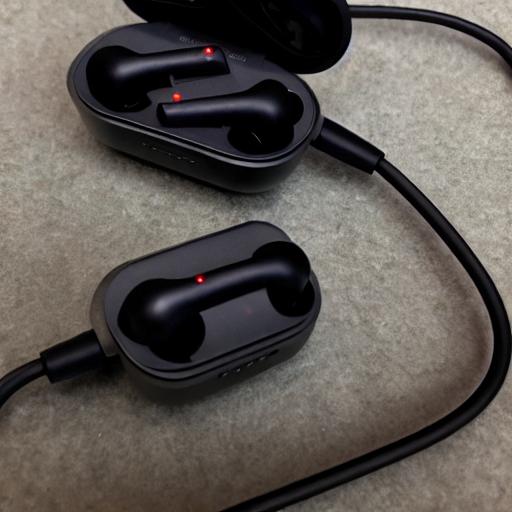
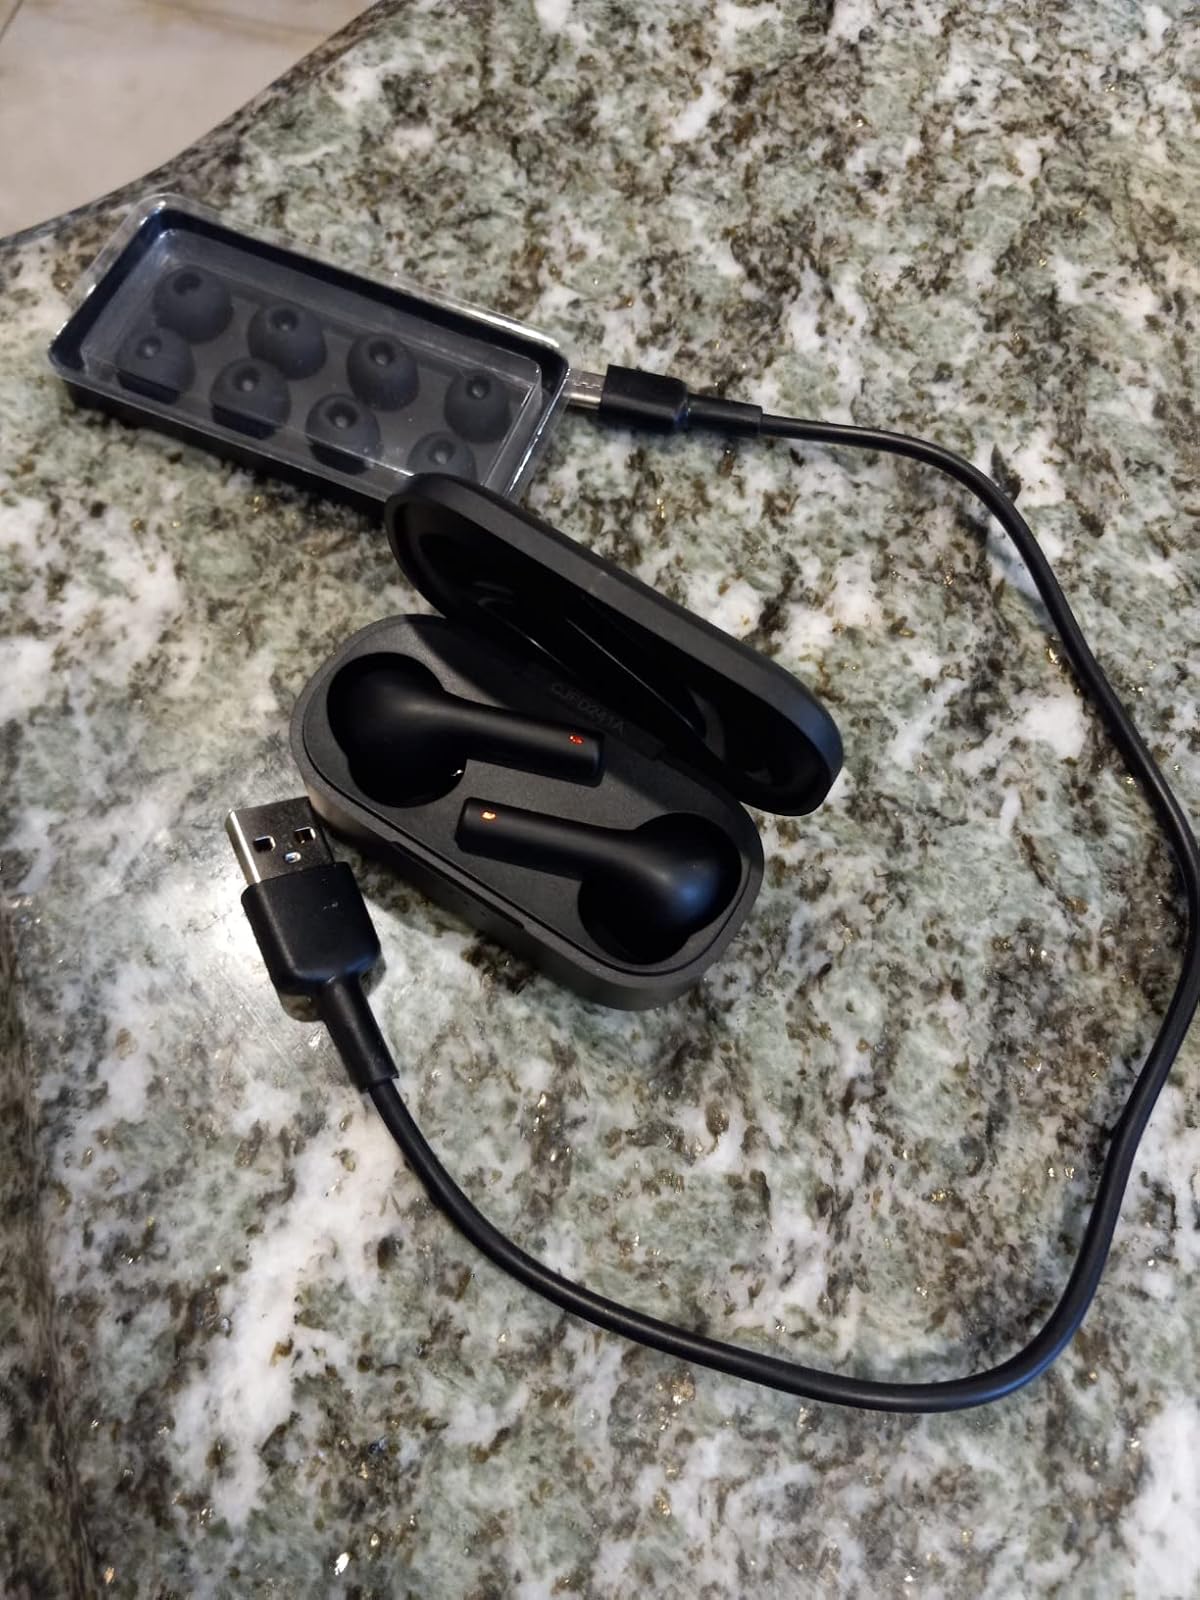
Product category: earbuds
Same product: no